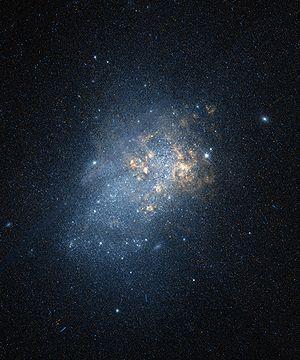
NGC 3738 est une galaxie irrégulière naine bleue compacte. Elle est située dans la constellation de la Grande Ourse à environ 14 millions d'années-lumière de la Voie lactée. NGC 3738 a été découvert par l'astronome germano-britannique William Herschel en 1789.